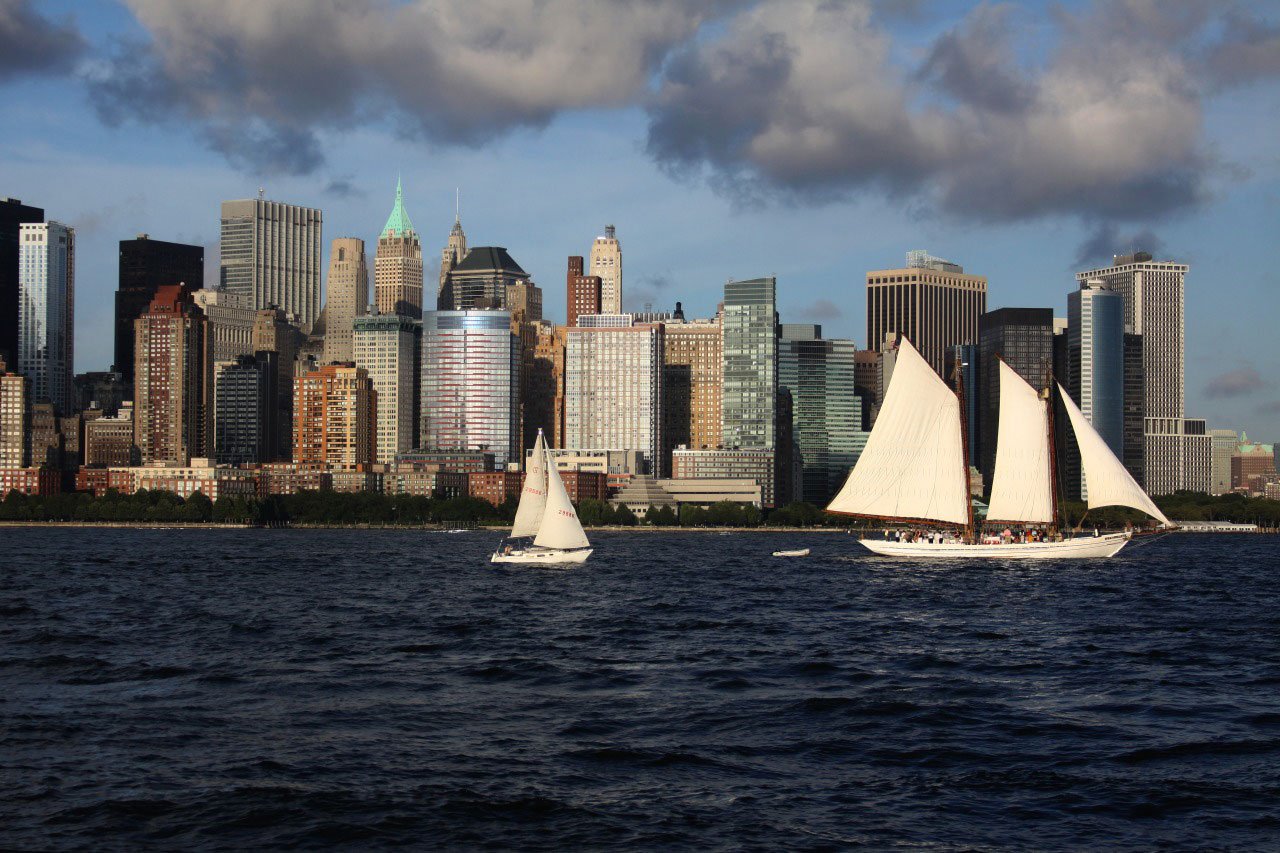
sea, coast, water, horizon, sky, boat, skyline, building, city, skyscraper, river, cityscape, evening, vehicle, tower, landmark, harbor, sailboat, waterway, clouds, sail, human settlement